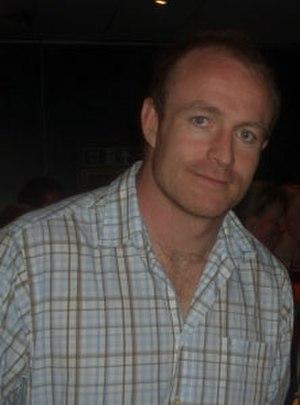
Le joueur irlandais de rugby à XV Denis Hickie aprés le dernier match de la saison 2005-06 de Ligue Celtique Édimbourg - Leinster Italiano: Il rugbista a 15 irlandese Denis Hickie dopo l'ultimo incontro di Celtic League 2005-06 tra Edimburgo e Leinster